Sacco & Vanzetti (1971 film)

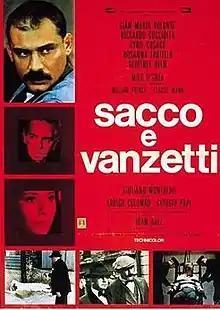
Italian film poster

Sacco & Vanzetti is a 1971 historical legal drama film, based on the trial of Italian-American anarchists Nicola Sacco and Bartolomeo Vanzetti, whose guilty verdict and execution was considered a politically-motivated miscarriage of justice. The film is directed and co-written by Giuliano Montaldo, and stars Gian Maria Volonté and Riccardo Cucciolla in the title roles. The cast also features Cyril Cusack, Milo O'Shea, Geoffrey Keen and Rosanna Fratello.